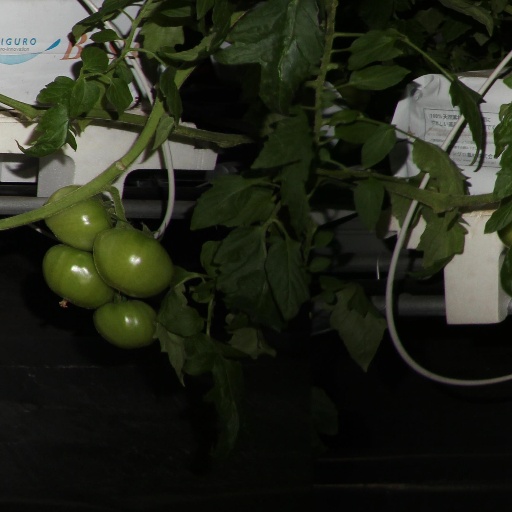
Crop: tomato